Santa Ana Church (Manila)

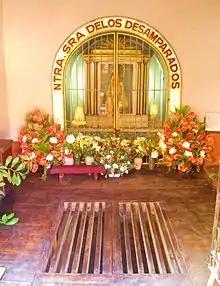
Interior of the

The main altarpiece or the "retablo" is in churrigueresque style, characterized by heavy ornamentation, which is further highlighted by gold leaf on its details. It has thirteen niches, framed with solomonic and churrigueresque columns. The tabernacle or occupied the central niche at the lower level and is flanked by Franciscan saints, namely Bonaventure, Peter of Alcantara, Bernardino of Siena and Clare of Assisi. The central niche of the second or main level is occupied by Our Lady of the Abandoned at the center, which is flanked by the images of Dominic and Francis of Assisi, founders of Catholic religious orders, and Biblical figures John the Baptist and John the Evangelist. The upper level niches contained the images of Anne (the titular patron saint of Santa Ana district) at the center with Peter and Paul on its sides. At the top the "retablo" is the image of Michael the Archangel, which is flanked by medallions containing the painted images of Didacus of Alcalá and Paschal Baylon.